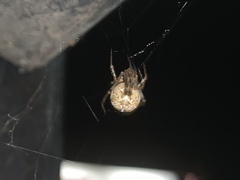
Species: Parasteatoda_tepidariorum